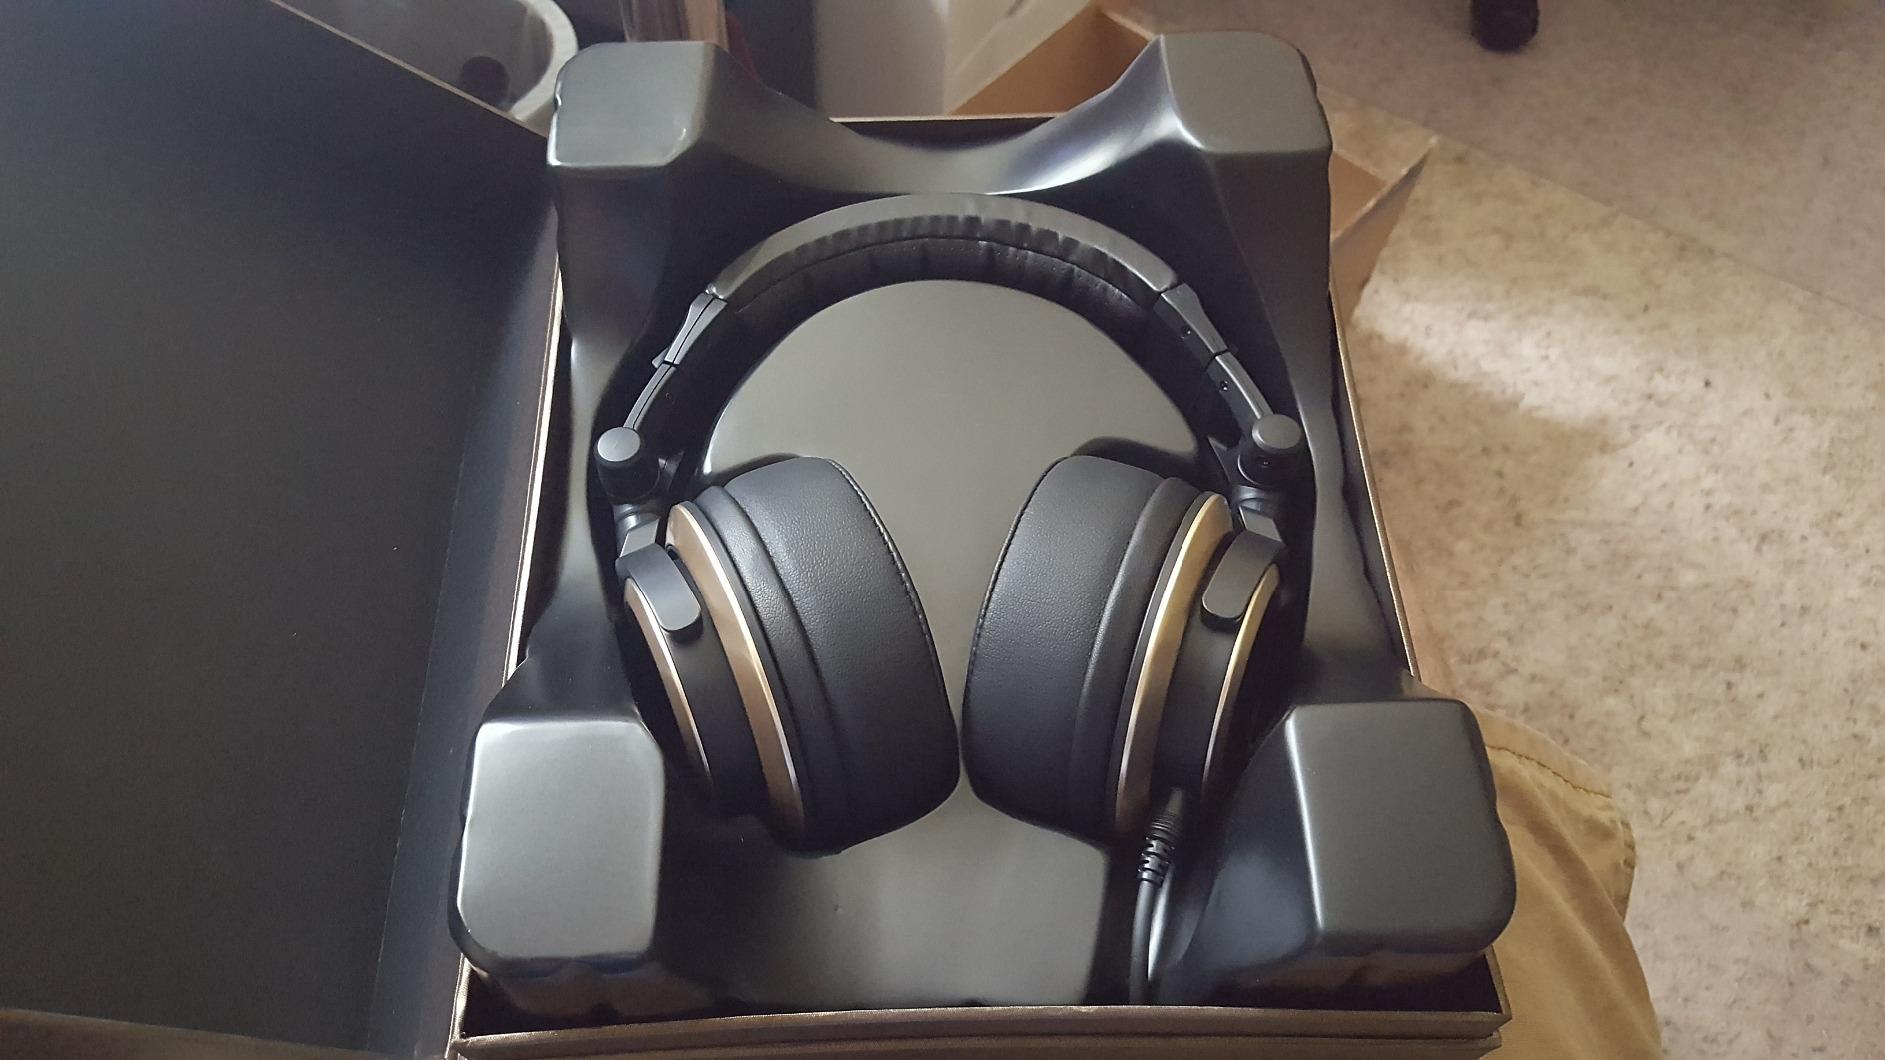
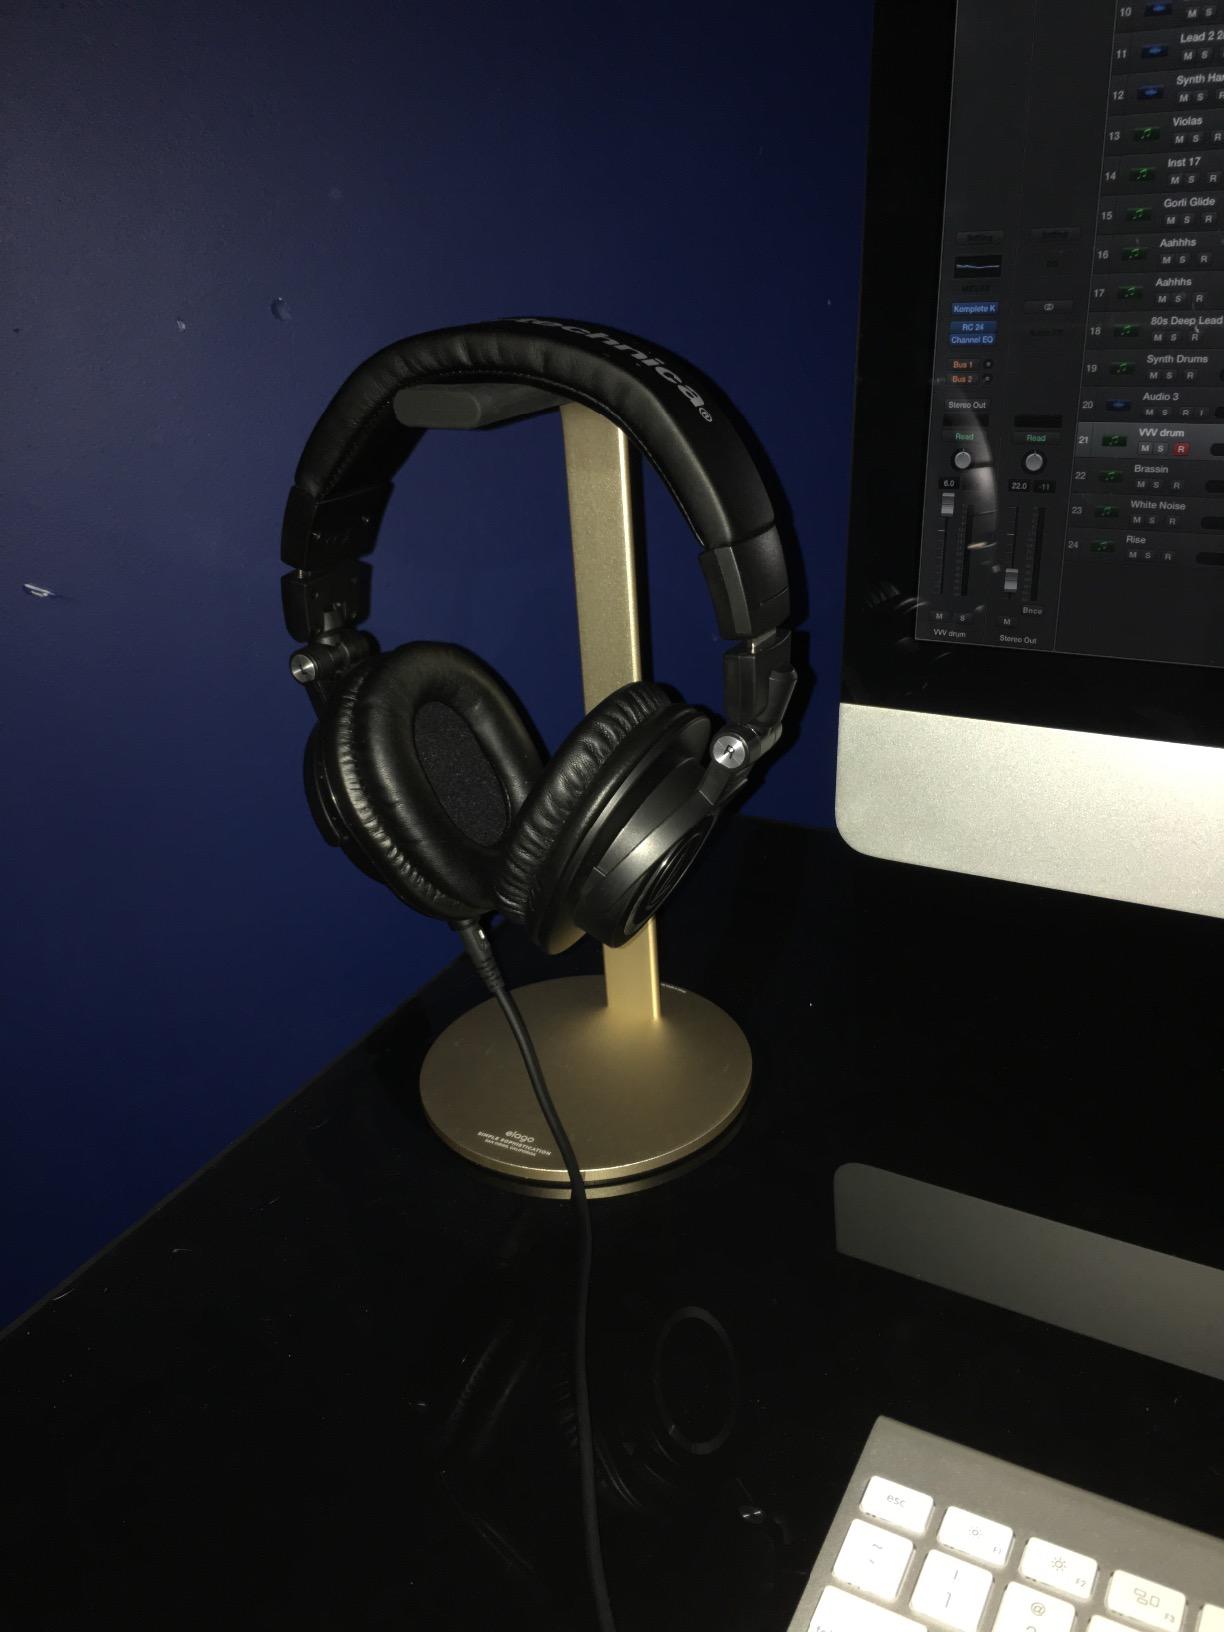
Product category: headphones
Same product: no